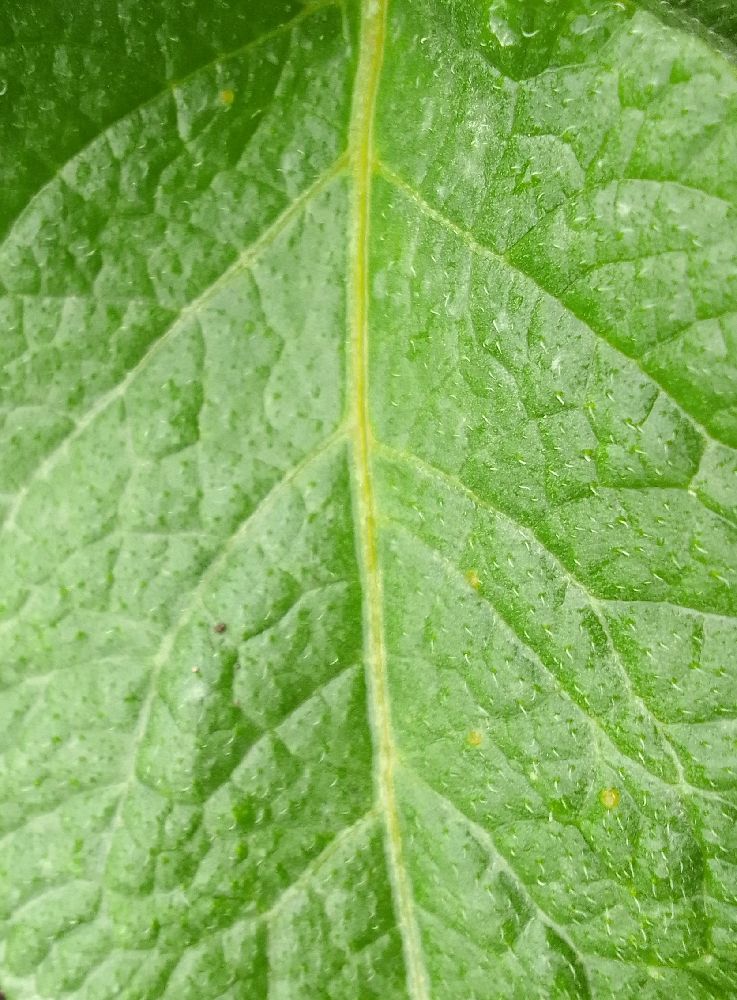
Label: Healthy